Postage stamps and postal history of Colombia

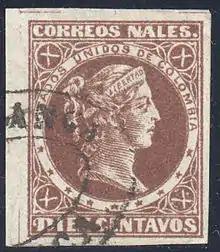
United States of Colombia, 1877 10 centavos stamp

Later in 1861 the United States of New Granada became the United States of Colombia and stamps were issued marked "Estados Unidos de Colombia" until 1886.